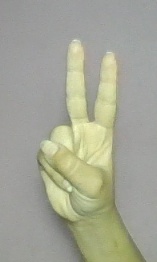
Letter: taa